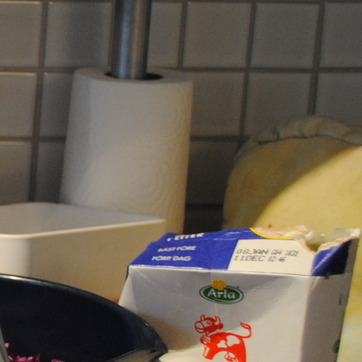
Material: paper